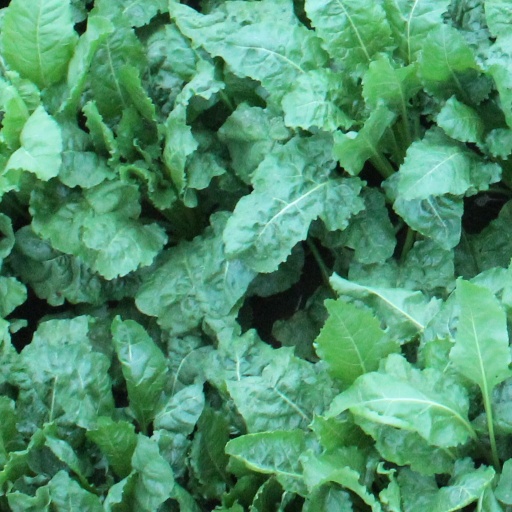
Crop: sugar beet